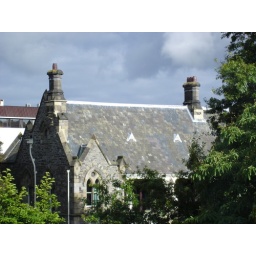
cloudy sky over former provincial council chambers. Taken from central library stairwell